Fort Edward (Nova Scotia)

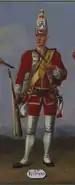
47th Regiment of Foot by David Morier, 1751

Within 18 months of establishing Halifax, the British took firm control of peninsular Nova Scotia by building fortifications in all the major Acadian communities: present-day Windsor (Fort Edward); Grand Pre (Fort Vieux Logis) and Chignecto (Fort Lawrence). (A British fort - Fort Anne - already existed at the other major Acadian centre of Annapolis Royal, Nova Scotia. Cobequid was not fortified.)